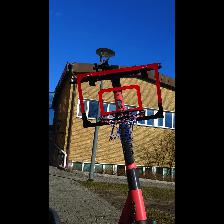
Label: NonHuman